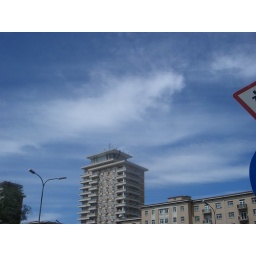
You don't get to see such a beautiful blue sky so often in Beijing!